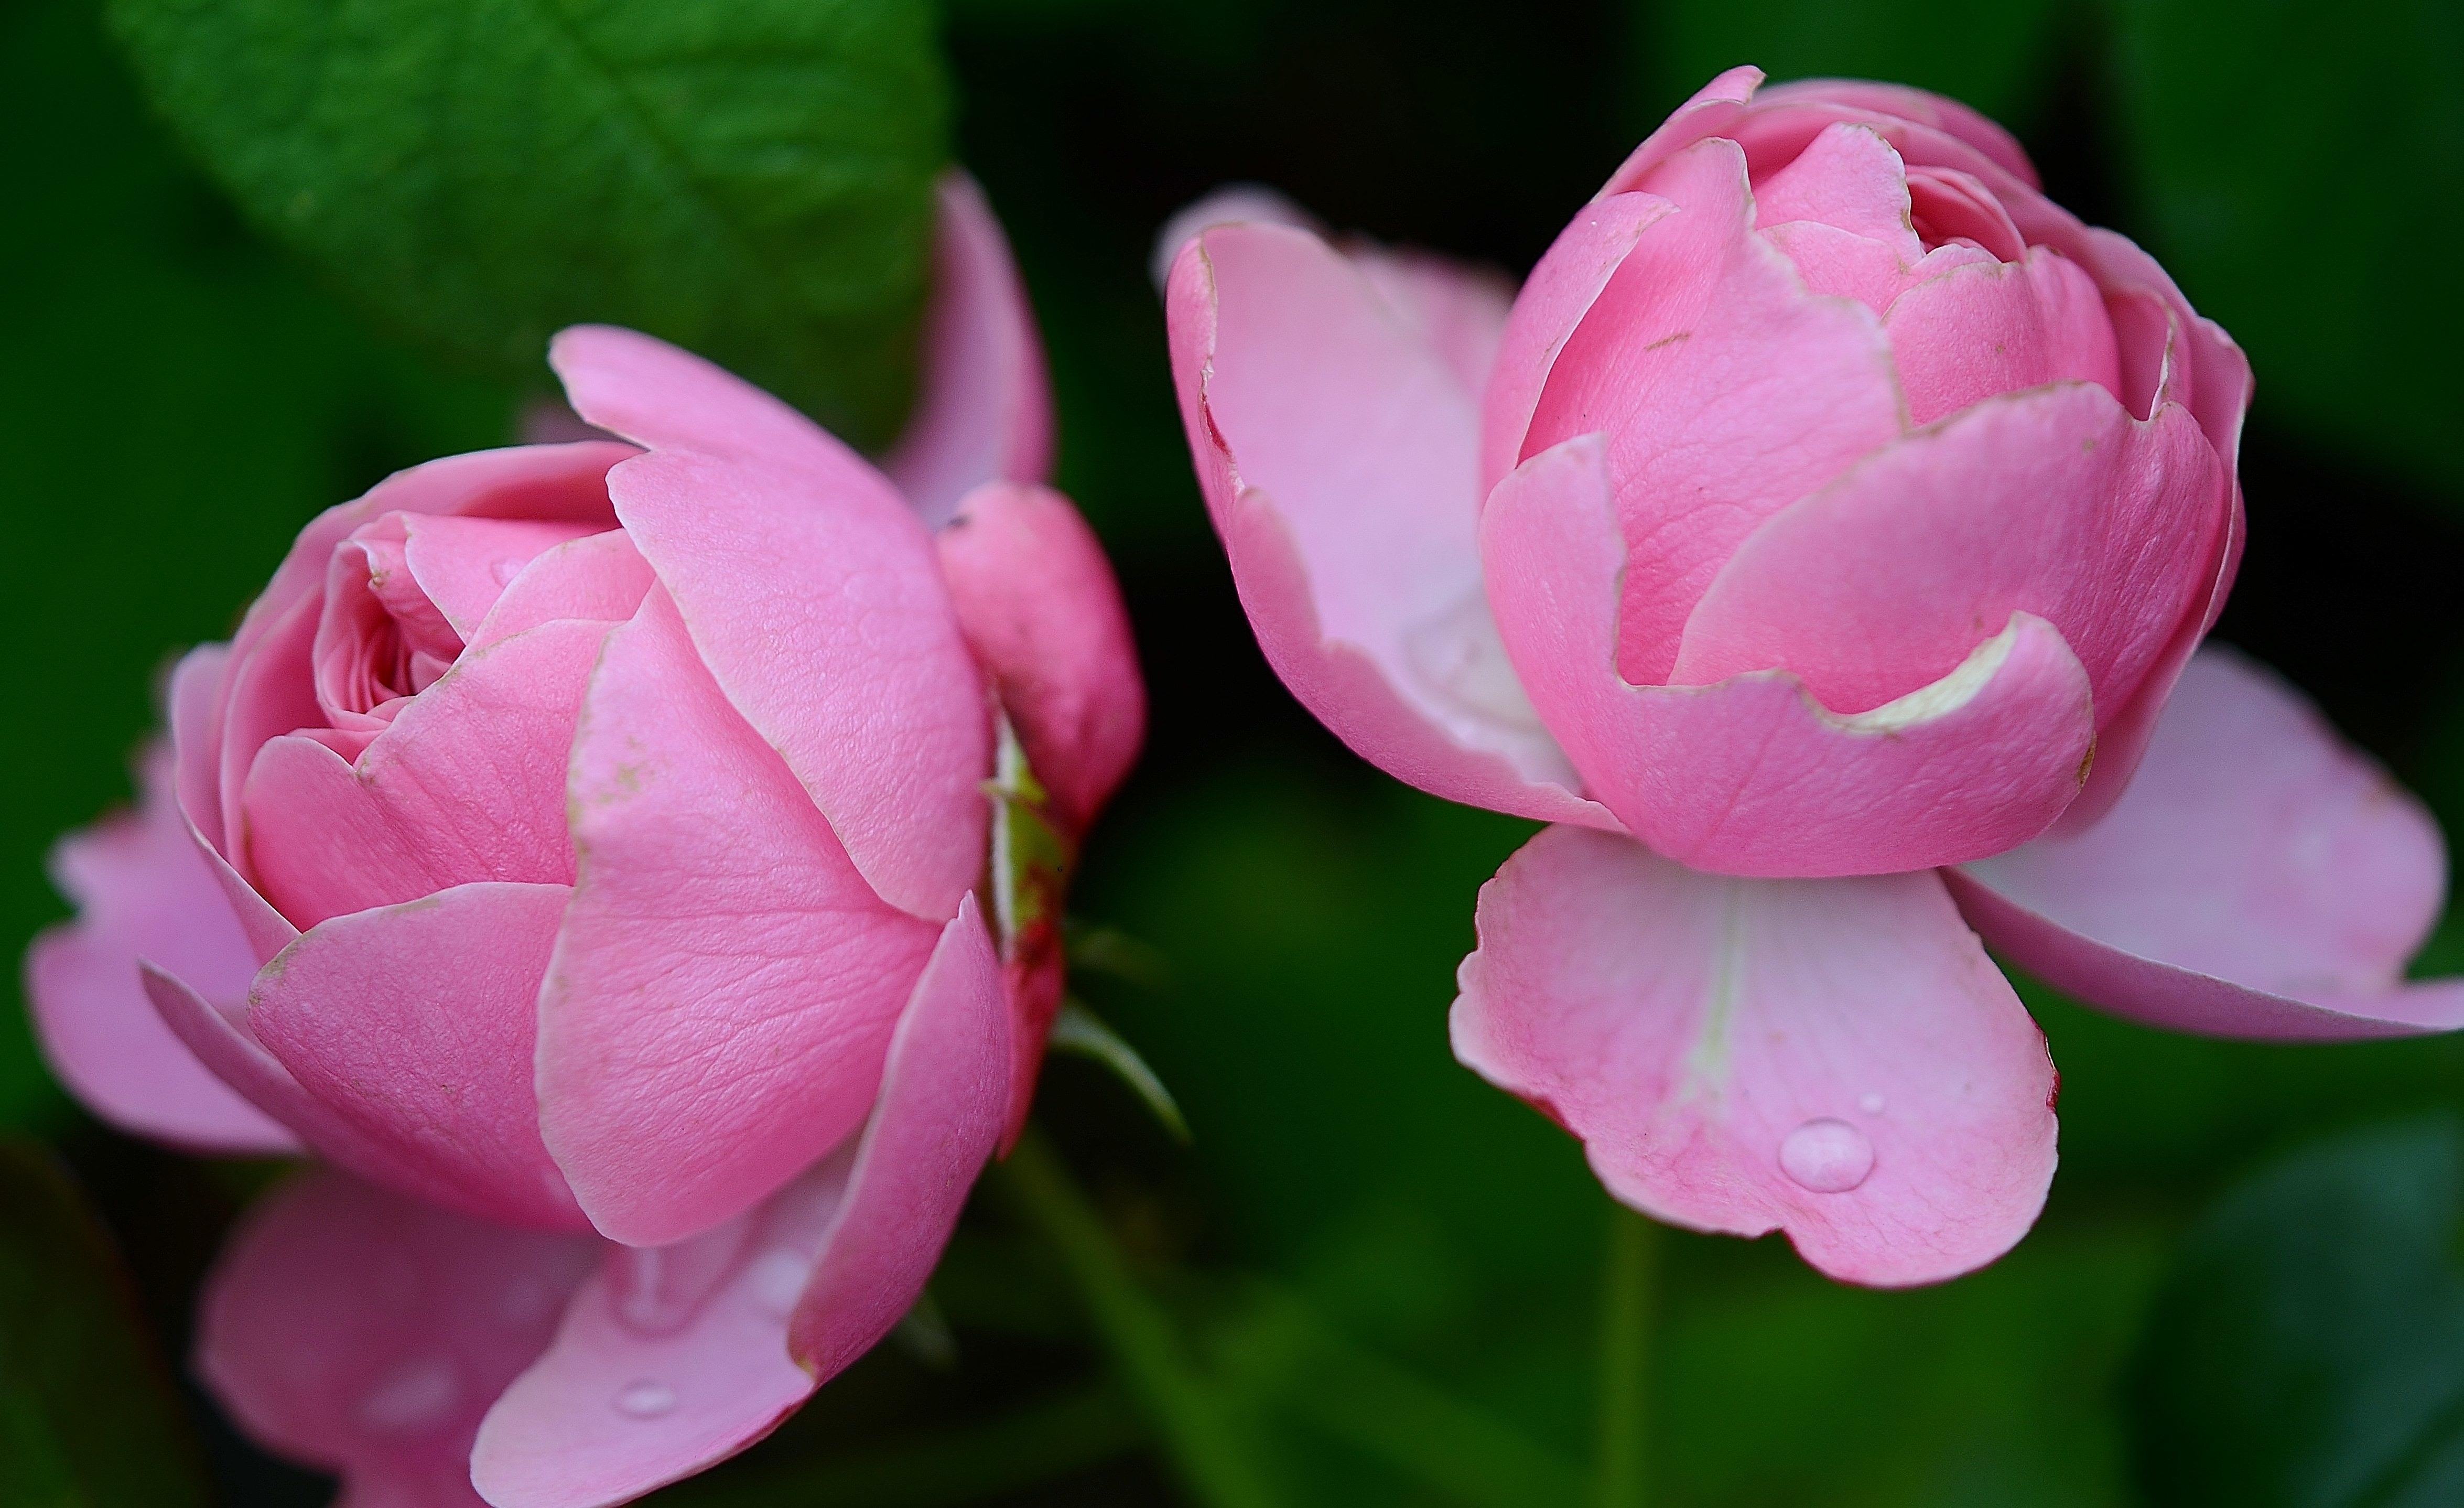
nature, blossom, plant, flower, petal, love, rose, romance, blooming, garden, pink, wedding, sacred lotus, aquatic plant, flora, lotus, beauty, peony, macro photography, thorny, flowering plant, rosaceae, valentine day, land plant, lotus family